Brookwell McNamara Entertainment

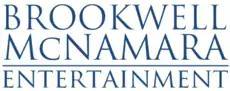
2006-2009 logo for the company

Brookwell McNamara Entertainment, Inc. is a production company formed by David Brookwell and Sean McNamara. It has produced television shows for Disney Channel, CBS, Cartoon Network, The N, and Nickelodeon. It is one of the largest out-sourced vendors of production for Disney Channel and Nickelodeon, among others.